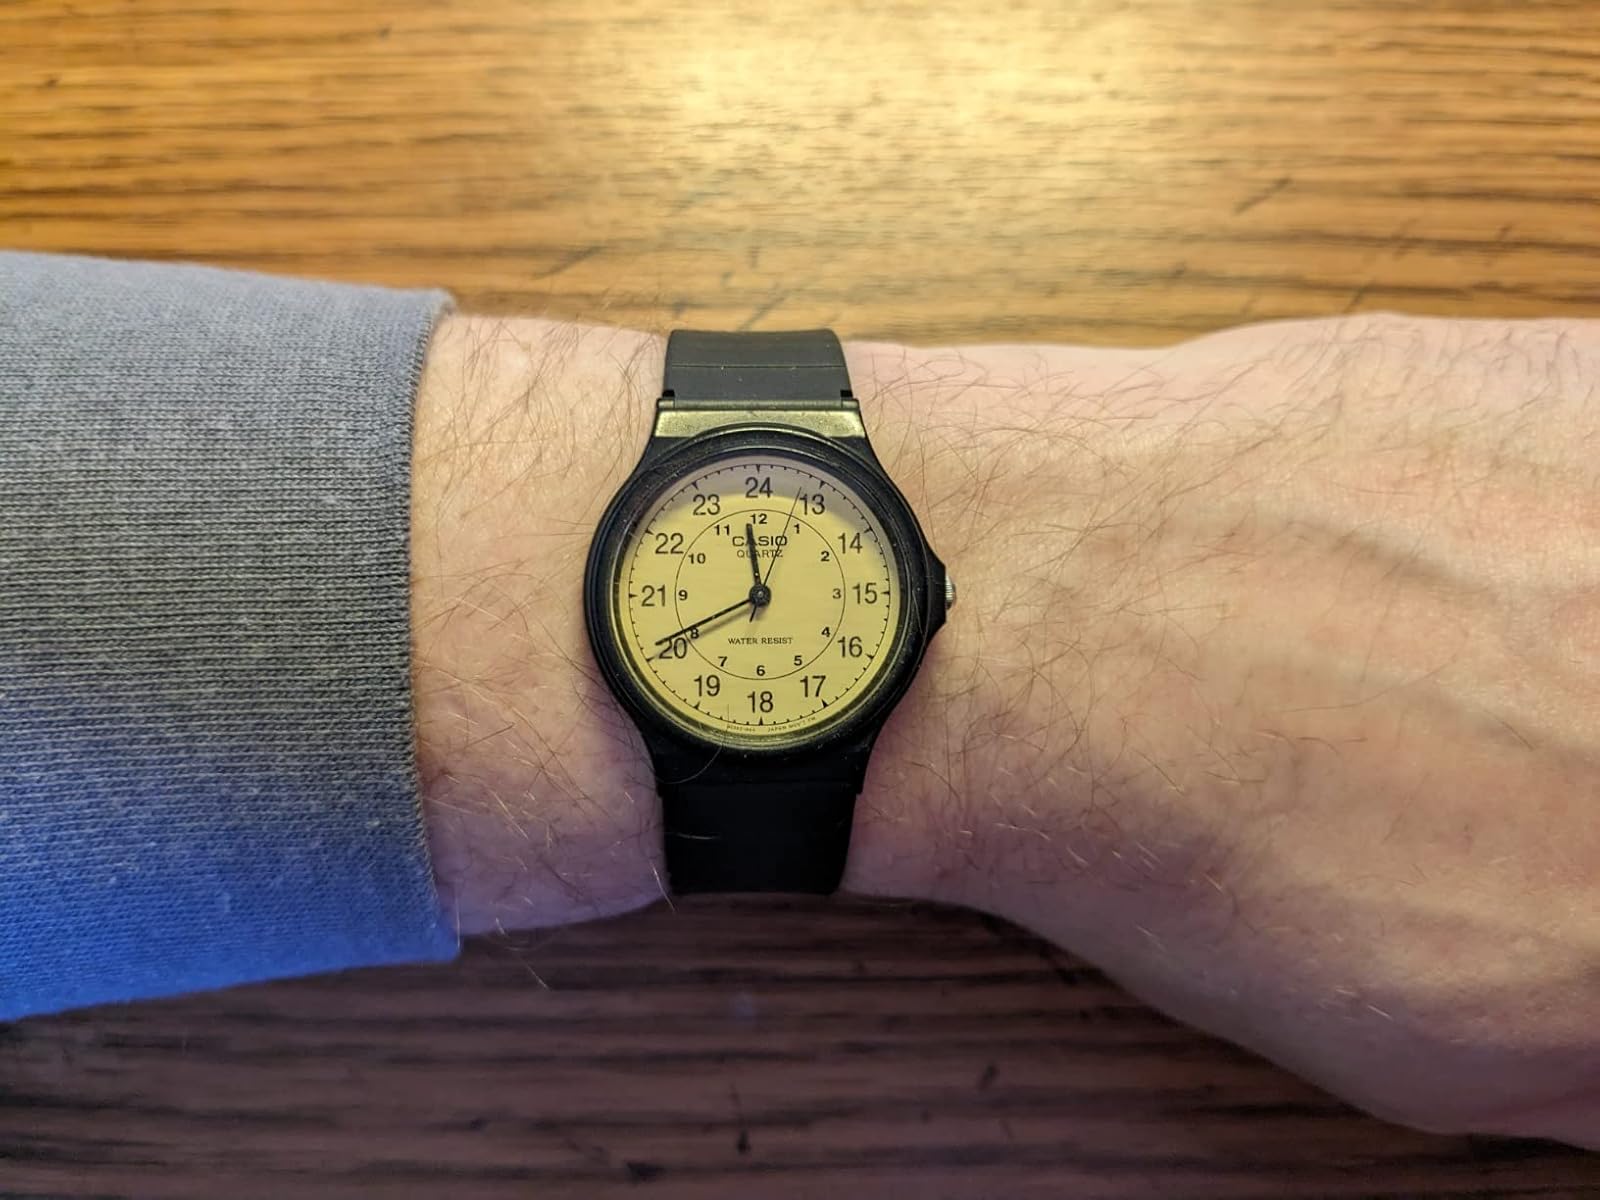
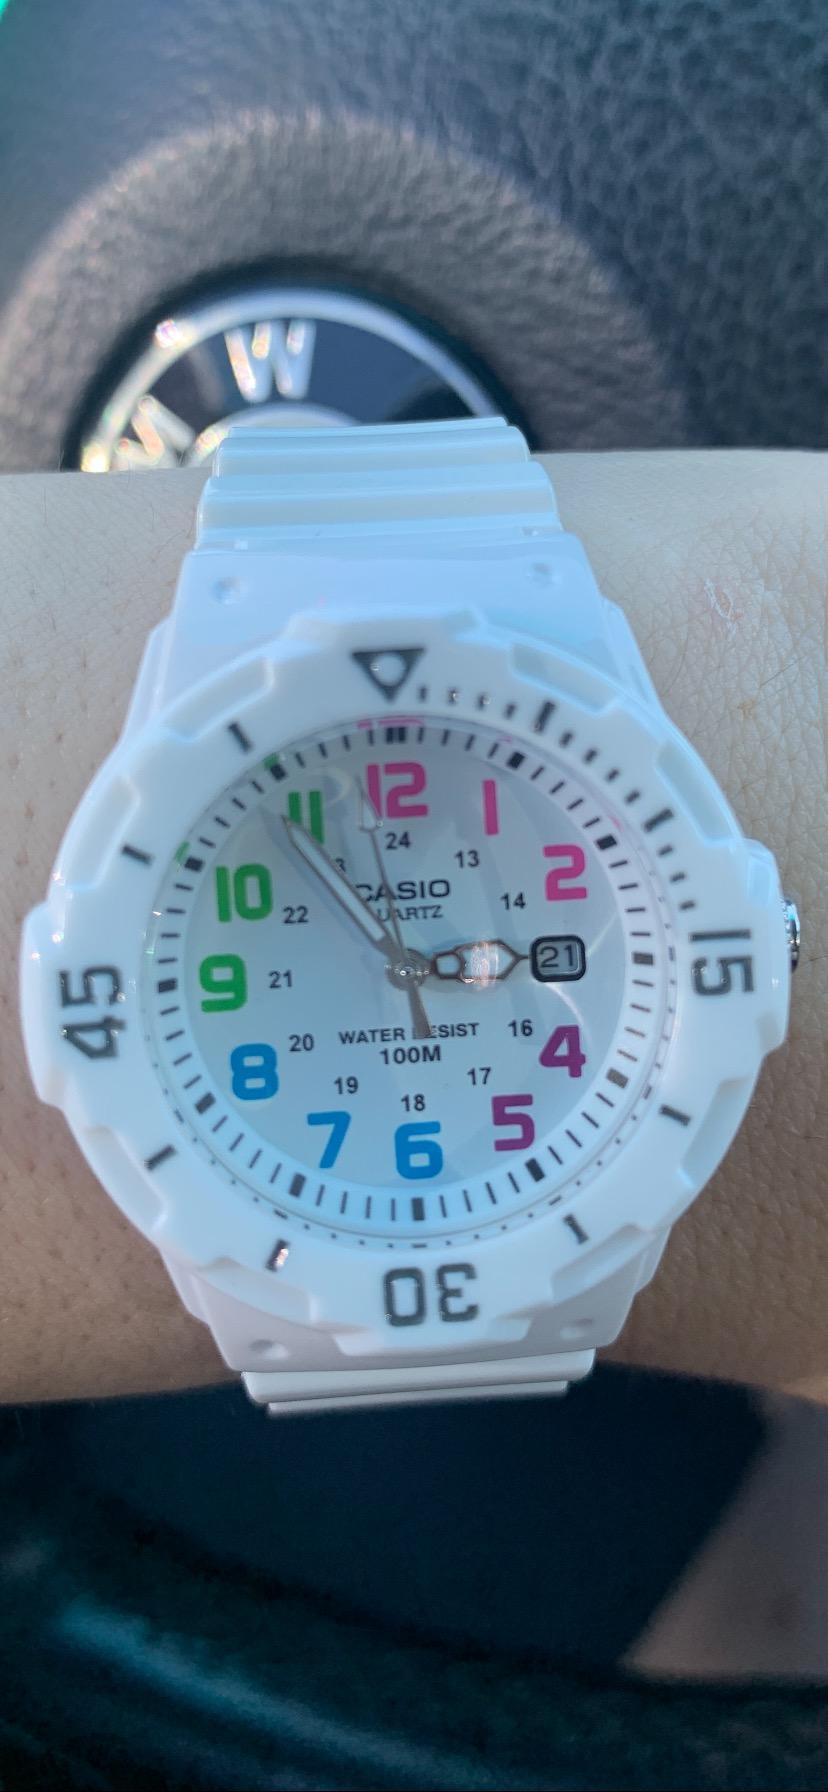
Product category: accessories_watch
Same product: no